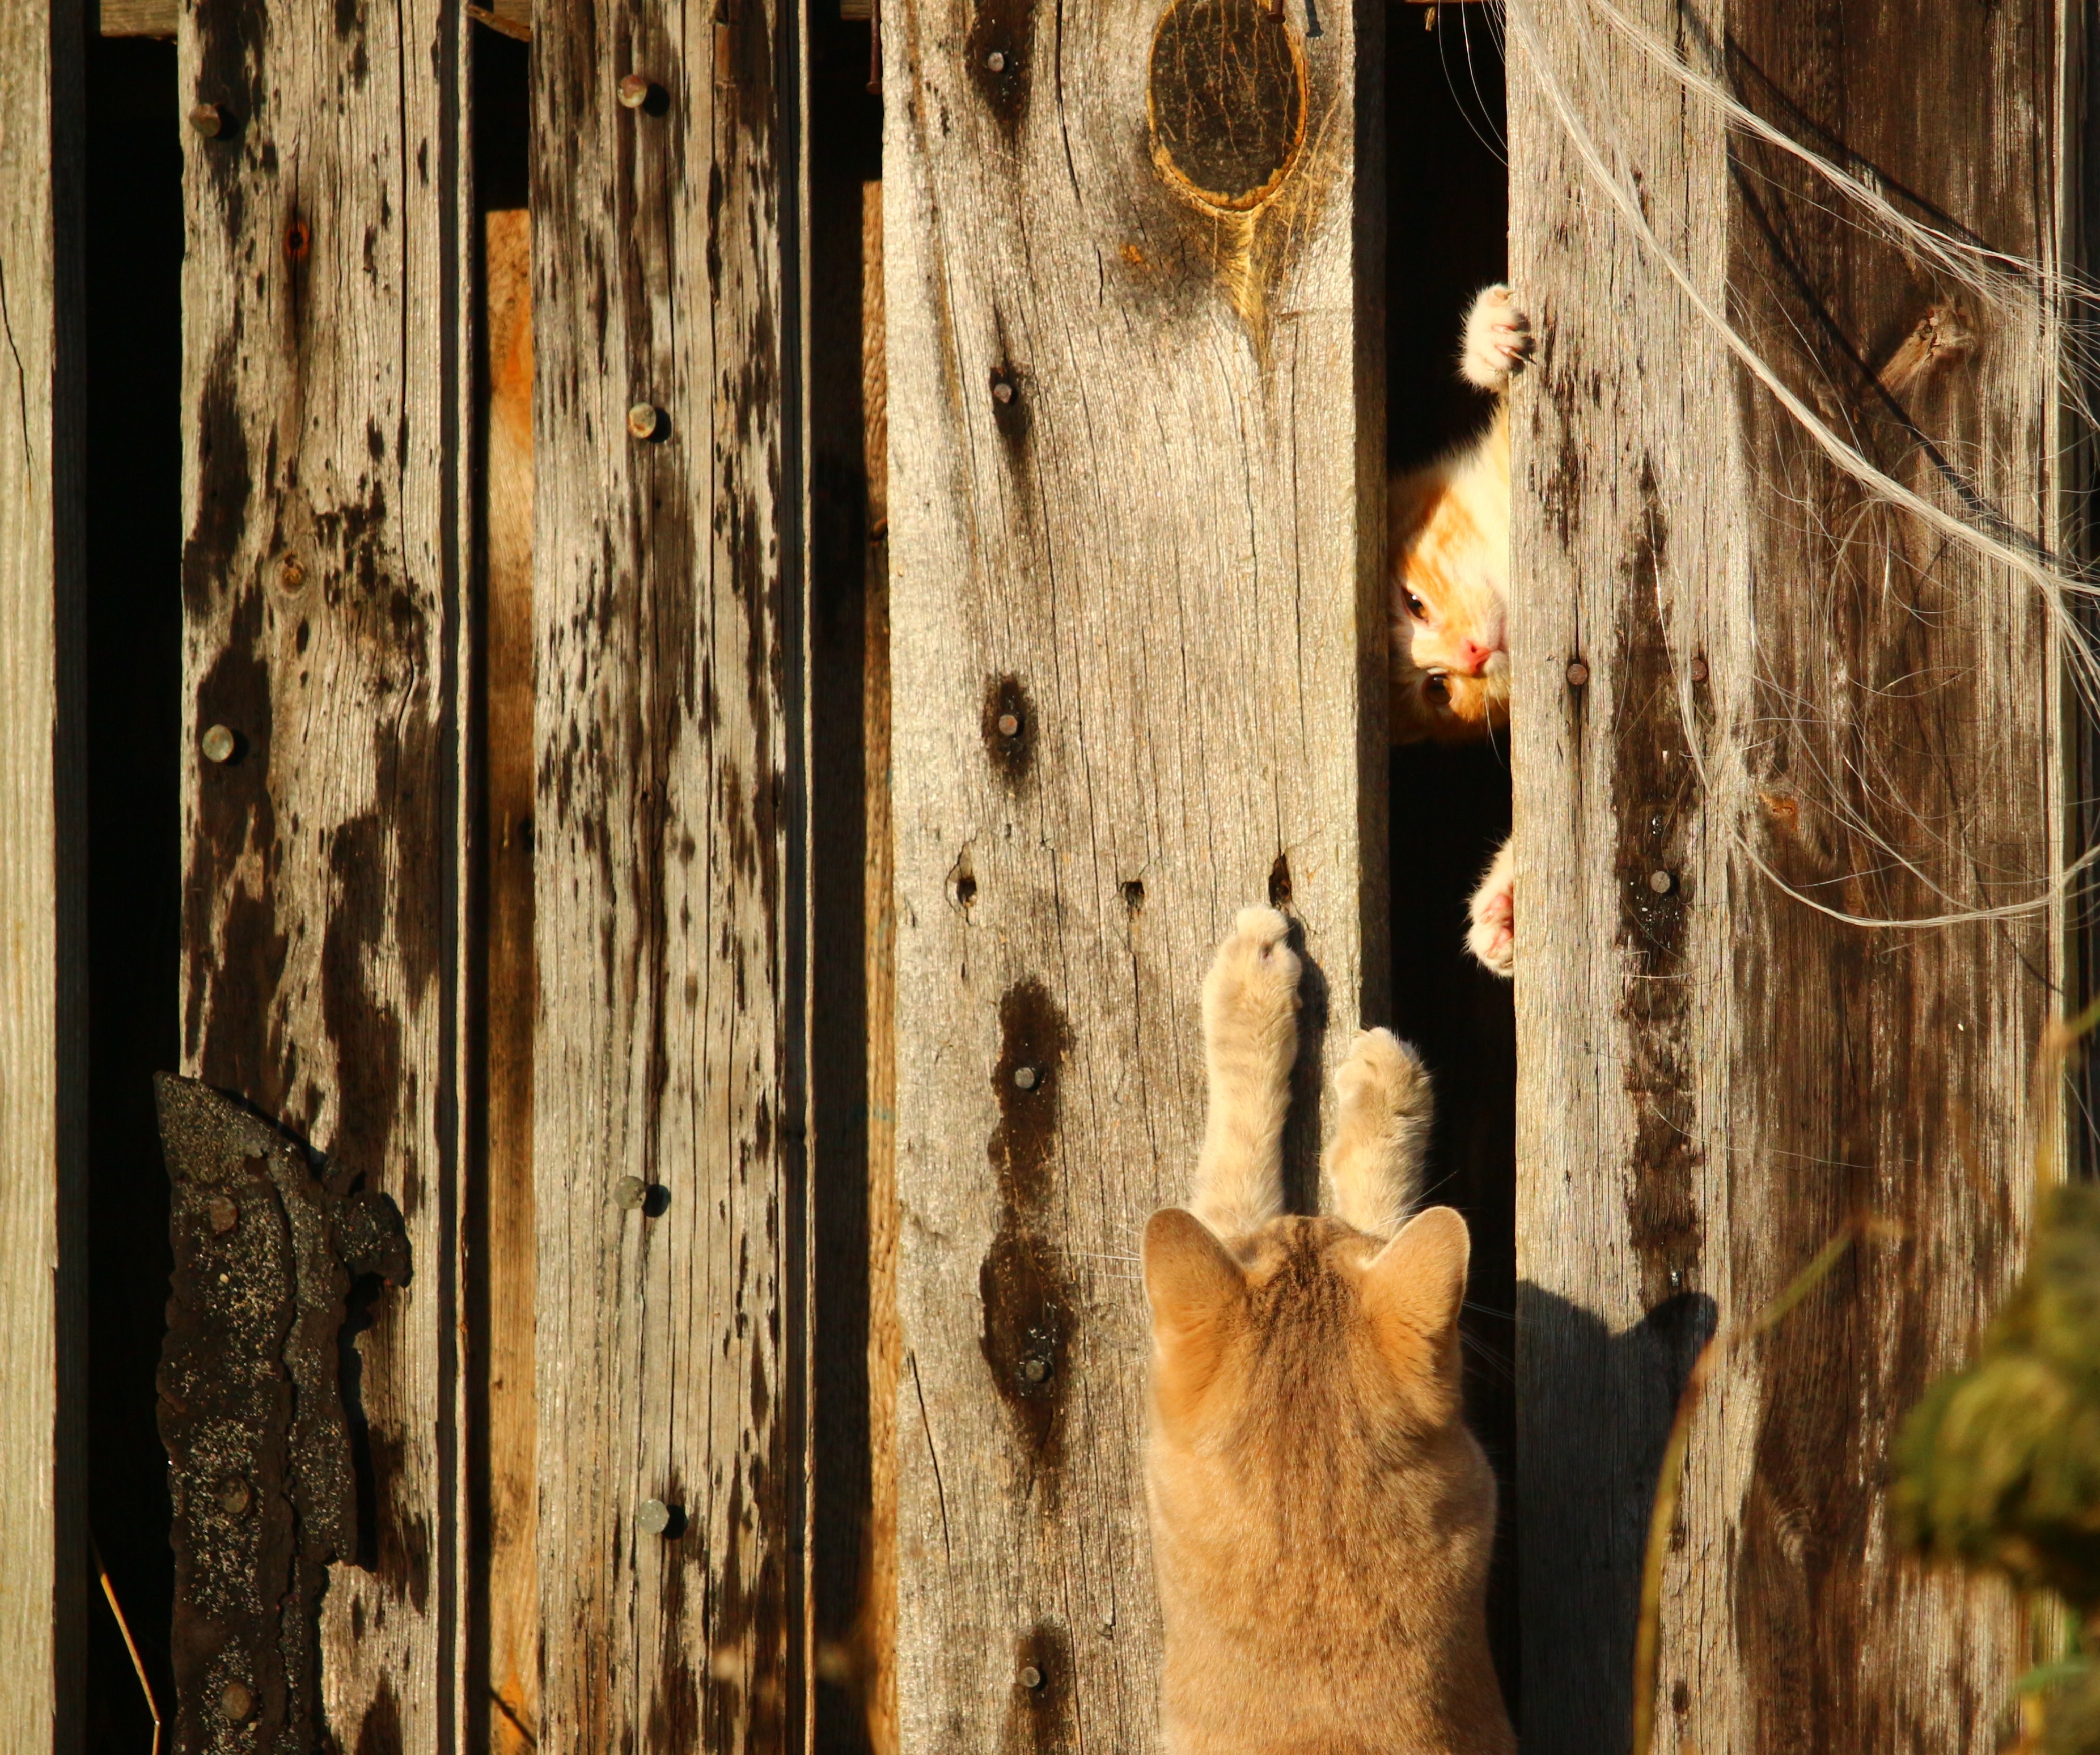
tree, branch, wood, play, texture, leaf, trunk, wall, kitten, cat, autumn, carving, young cat, red cat, wooden wall, hiding place, cat baby